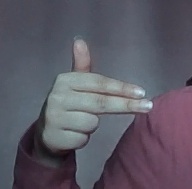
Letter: ghain